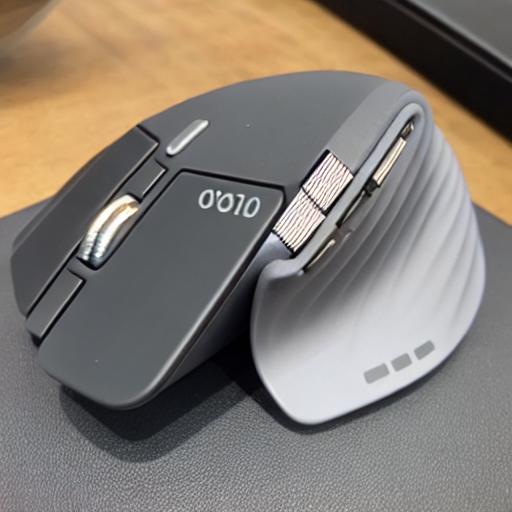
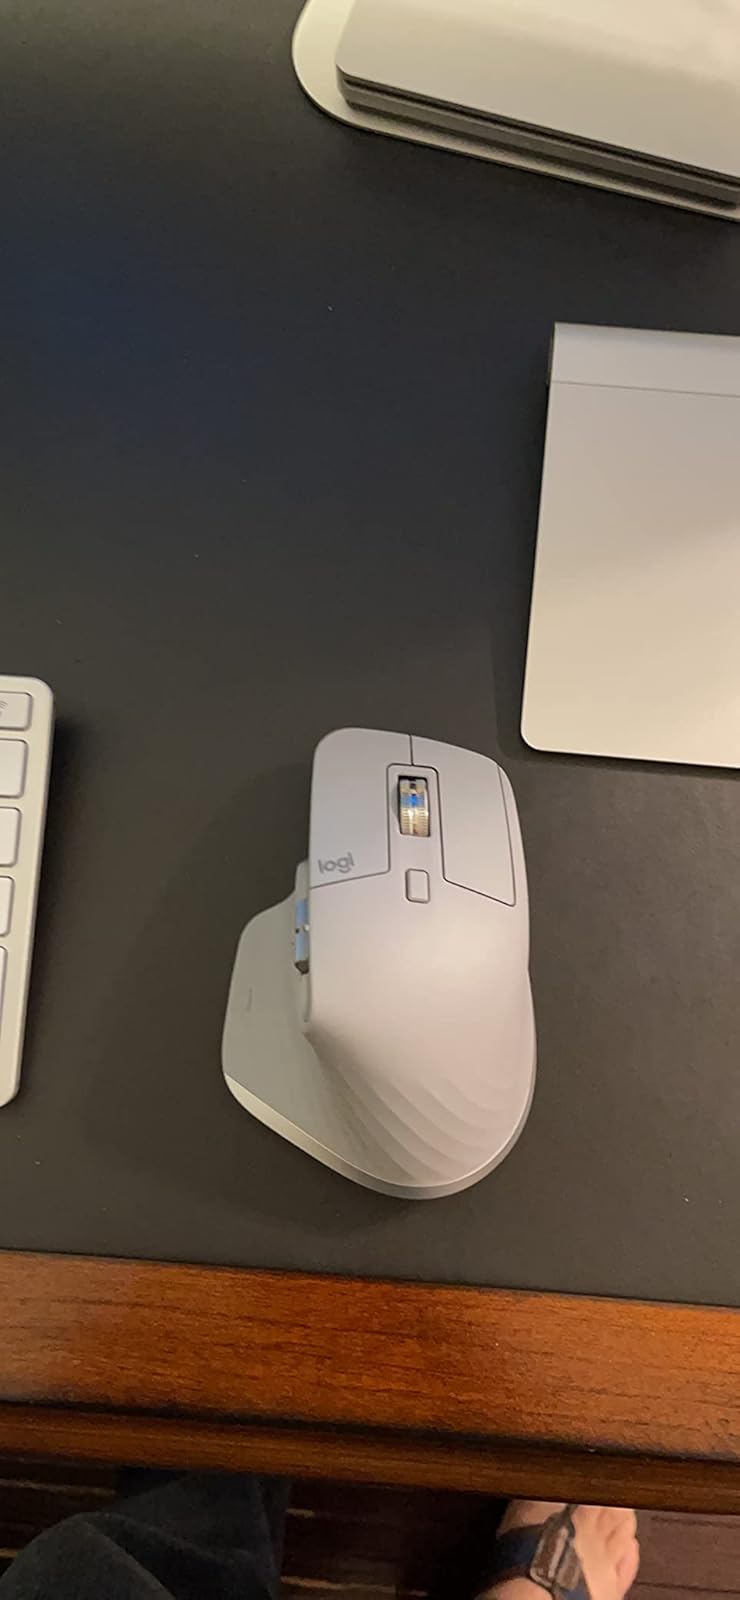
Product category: mouse
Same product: no